Mazières-en-Mauges

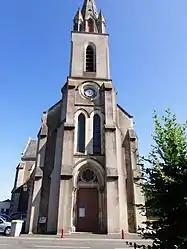
The church of Saint-Pierre

Mazières-en-Mauges is a commune in the Maine-et-Loire department in western France.